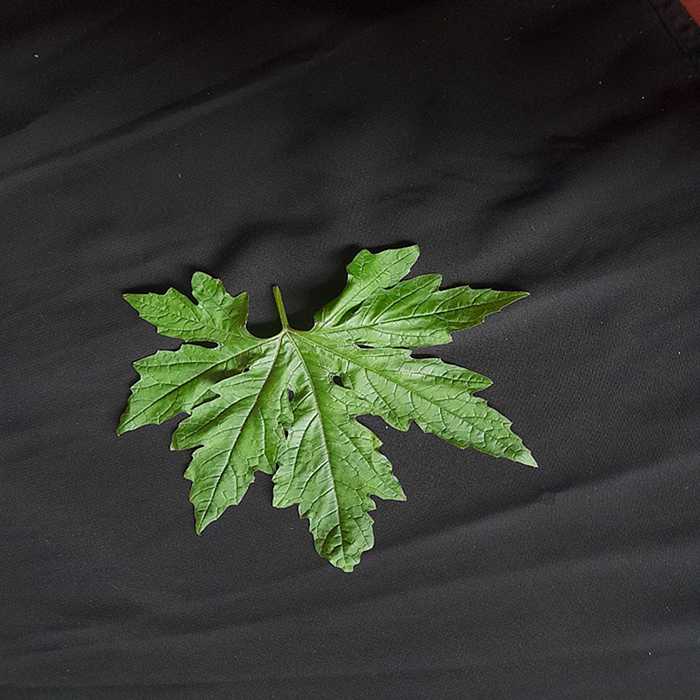
Plant: Bitter Gourd
Label: Fresh leaf